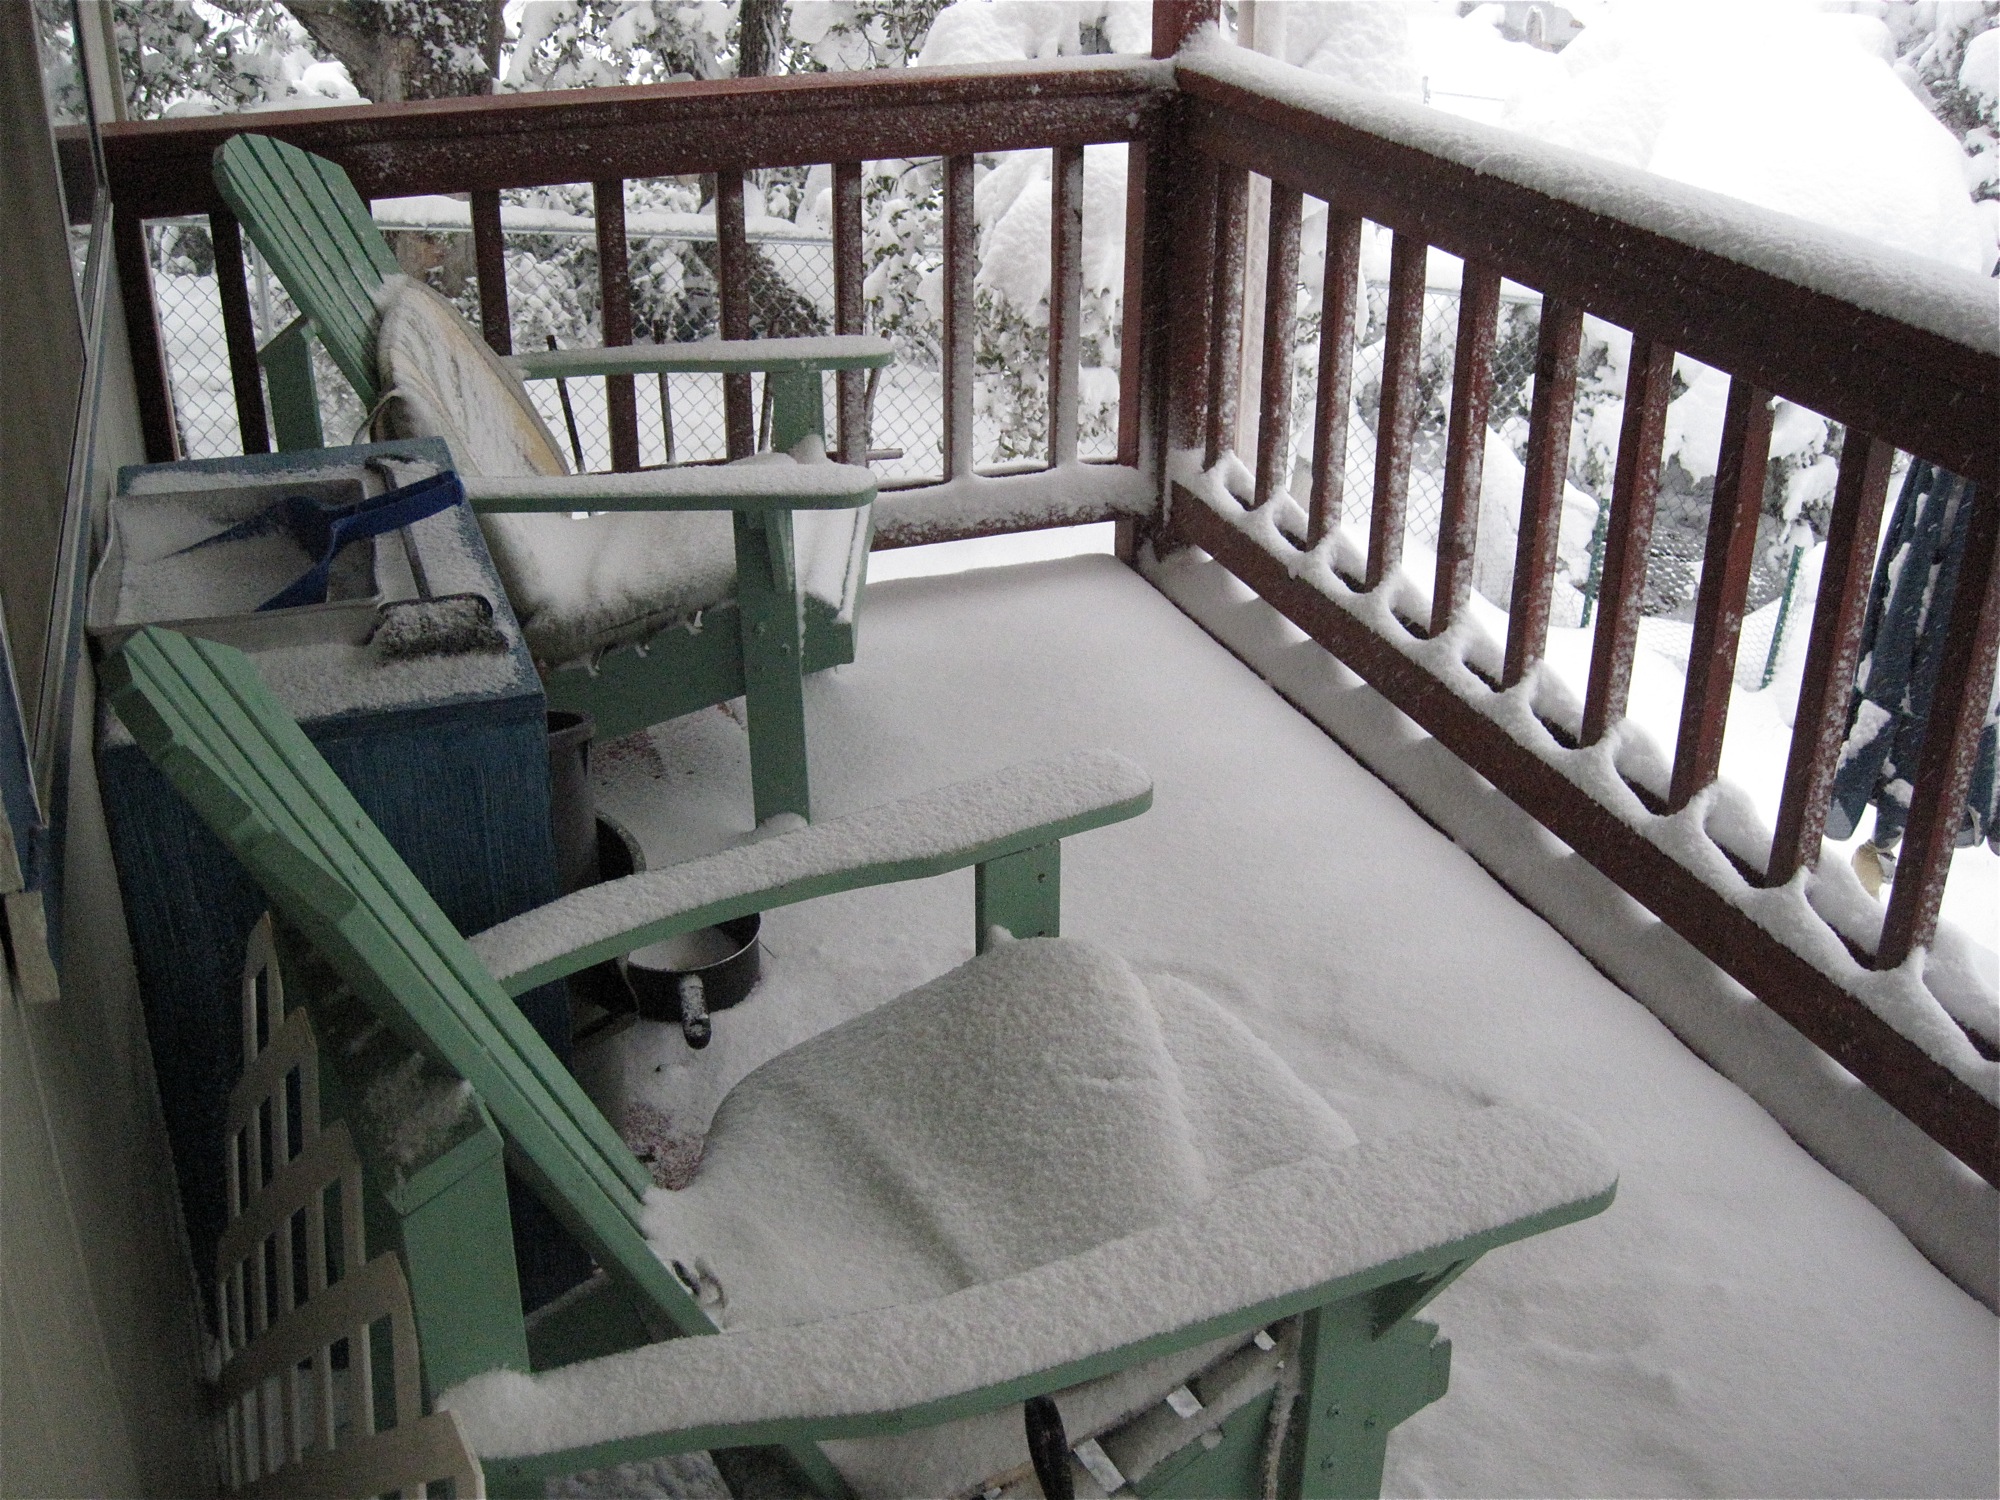
snow, home, cottage, property, furniture, room, estate